Koshigaya Station

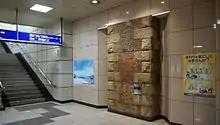
Brickwork formerly used in a railway viaduct over the Old Arakawa River between Koshigaya and Kita-Koshigaya stations from 1899 until 1994. The brickwork was installed in the station as a monument in December 1995.

Koshigaya Station opened on 17 April 1920, with the name originally written as "". The "kanji" characters for the station name were changed to "" (with the pronunciation unchanged) on 1 December 1956. The station was rebuilt with elevated platforms in 1997.